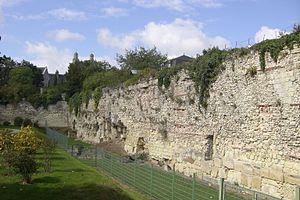
Caesarodunum est le nom de la ville du Haut-Empire qui a précédé Tours, dans la plaine alluviale séparant la Loire du Cher. Fondation romaine probable du tournant de notre ère, Caesarodunum connaît un important développement dès le Iᵉʳ siècle et jusqu'à la fin du IIᵉ siècle. Les témoignages archéologiques de cette époque, quoique rares, ne laissent aucun doute à cet égard : un temple et un amphithéâtre colossaux, un aqueduc alimenté par une noria puisant l'eau de la Loire, un second aqueduc d'une longueur d'environ 25 km, au moins deux établissements thermaux publics, une trame viaire, un pont de bois sur la Loire et des vestiges de plusieurs habitats sont mis au jour sur une aire de plus de 60 hectares.
Le Vieux-Tours est un terme générique pour définir un ensemble de quartiers ou bourgs qui se sont réunis au cours du temps pour former le centre historique de la ville de Tours. Les quartiers du Vieux-Tours sont, d'ouest en est, Notre-Dame-la-Riche, Saint-Martin, Saint-Julien, Saint-Gatien, Saint-Pierre-des-Corps.